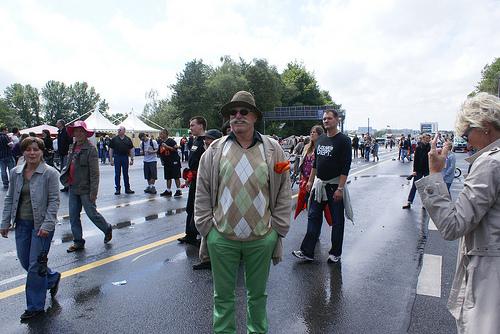
Weather: rain or strom